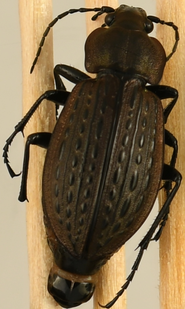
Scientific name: Carabus maeander
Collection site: Woodworth Site (WOOD), plot WOOD_023